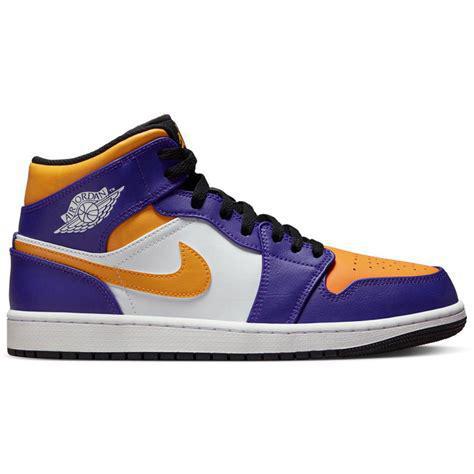
Brand: Jordan
Model: 1 Mid